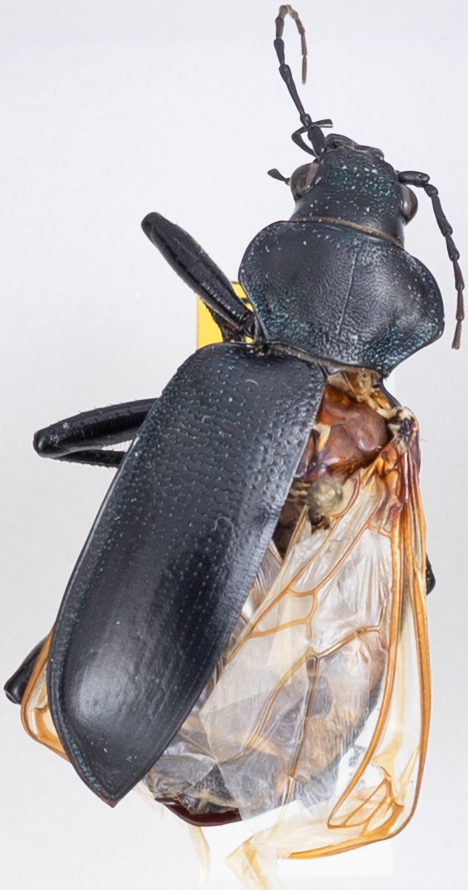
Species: Calosoma prominens
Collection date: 2021-08-03
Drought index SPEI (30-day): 0.54
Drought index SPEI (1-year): -1.01
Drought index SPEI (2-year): -0.32